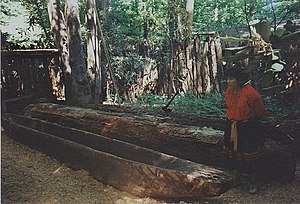
Cherokee / Historie / Traktater med England
En cherokeserkvinde forklarer, hvordan man fremstillede kanoer omkring 1750. Fra Oconoluftee Indian Village i Cherokee, North Carolina
Cherokee-indianerne eller cherokeserne, som de ofte kaldes på dansk, er en stamme af oprindelige amerikanere. Stammen var en af de fem civiliserede stammer og boede, da spanierne kom til Amerika i det, der i dag er det sydøstlige USA. Cherokeserne er en af de stammer i det nuværende USA, der har sit eget skriftssystem, opfundet omkring 1821 af Sequoyah.